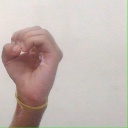
अक्षर: ऊ